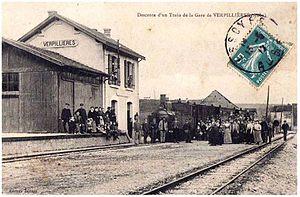
Gare des chemins de fer départementaux à Verpillières-sur-Ource.
Verpillières-sur-Ource est une commune française située le long de l'Ource dans le département de l'Aube en région Grand Est.